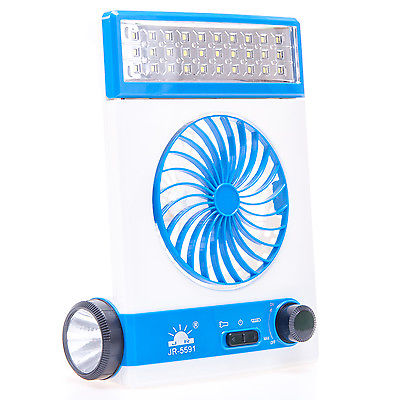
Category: lamp